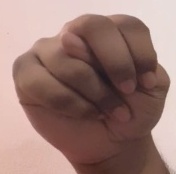
ASL sign: N